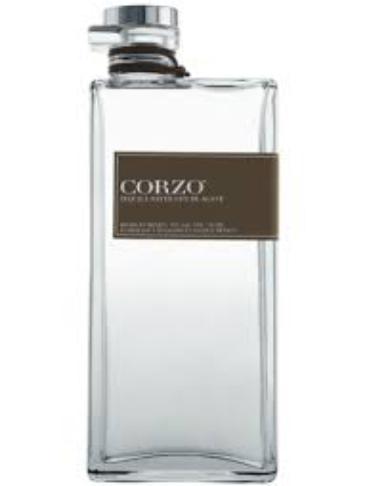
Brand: corzo
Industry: Necessities